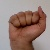
The image shows a hand gesture representing the letter 'A' in Indian Sign Language.